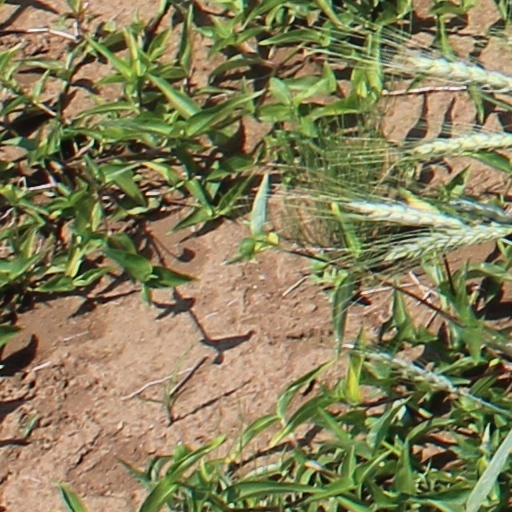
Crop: wheat